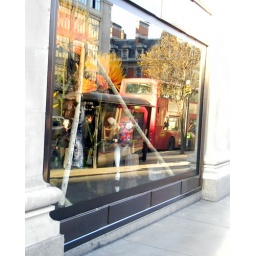
Red london bus reflected in selfridges window Oxford Street London 7th March 2011 16:27.28pm